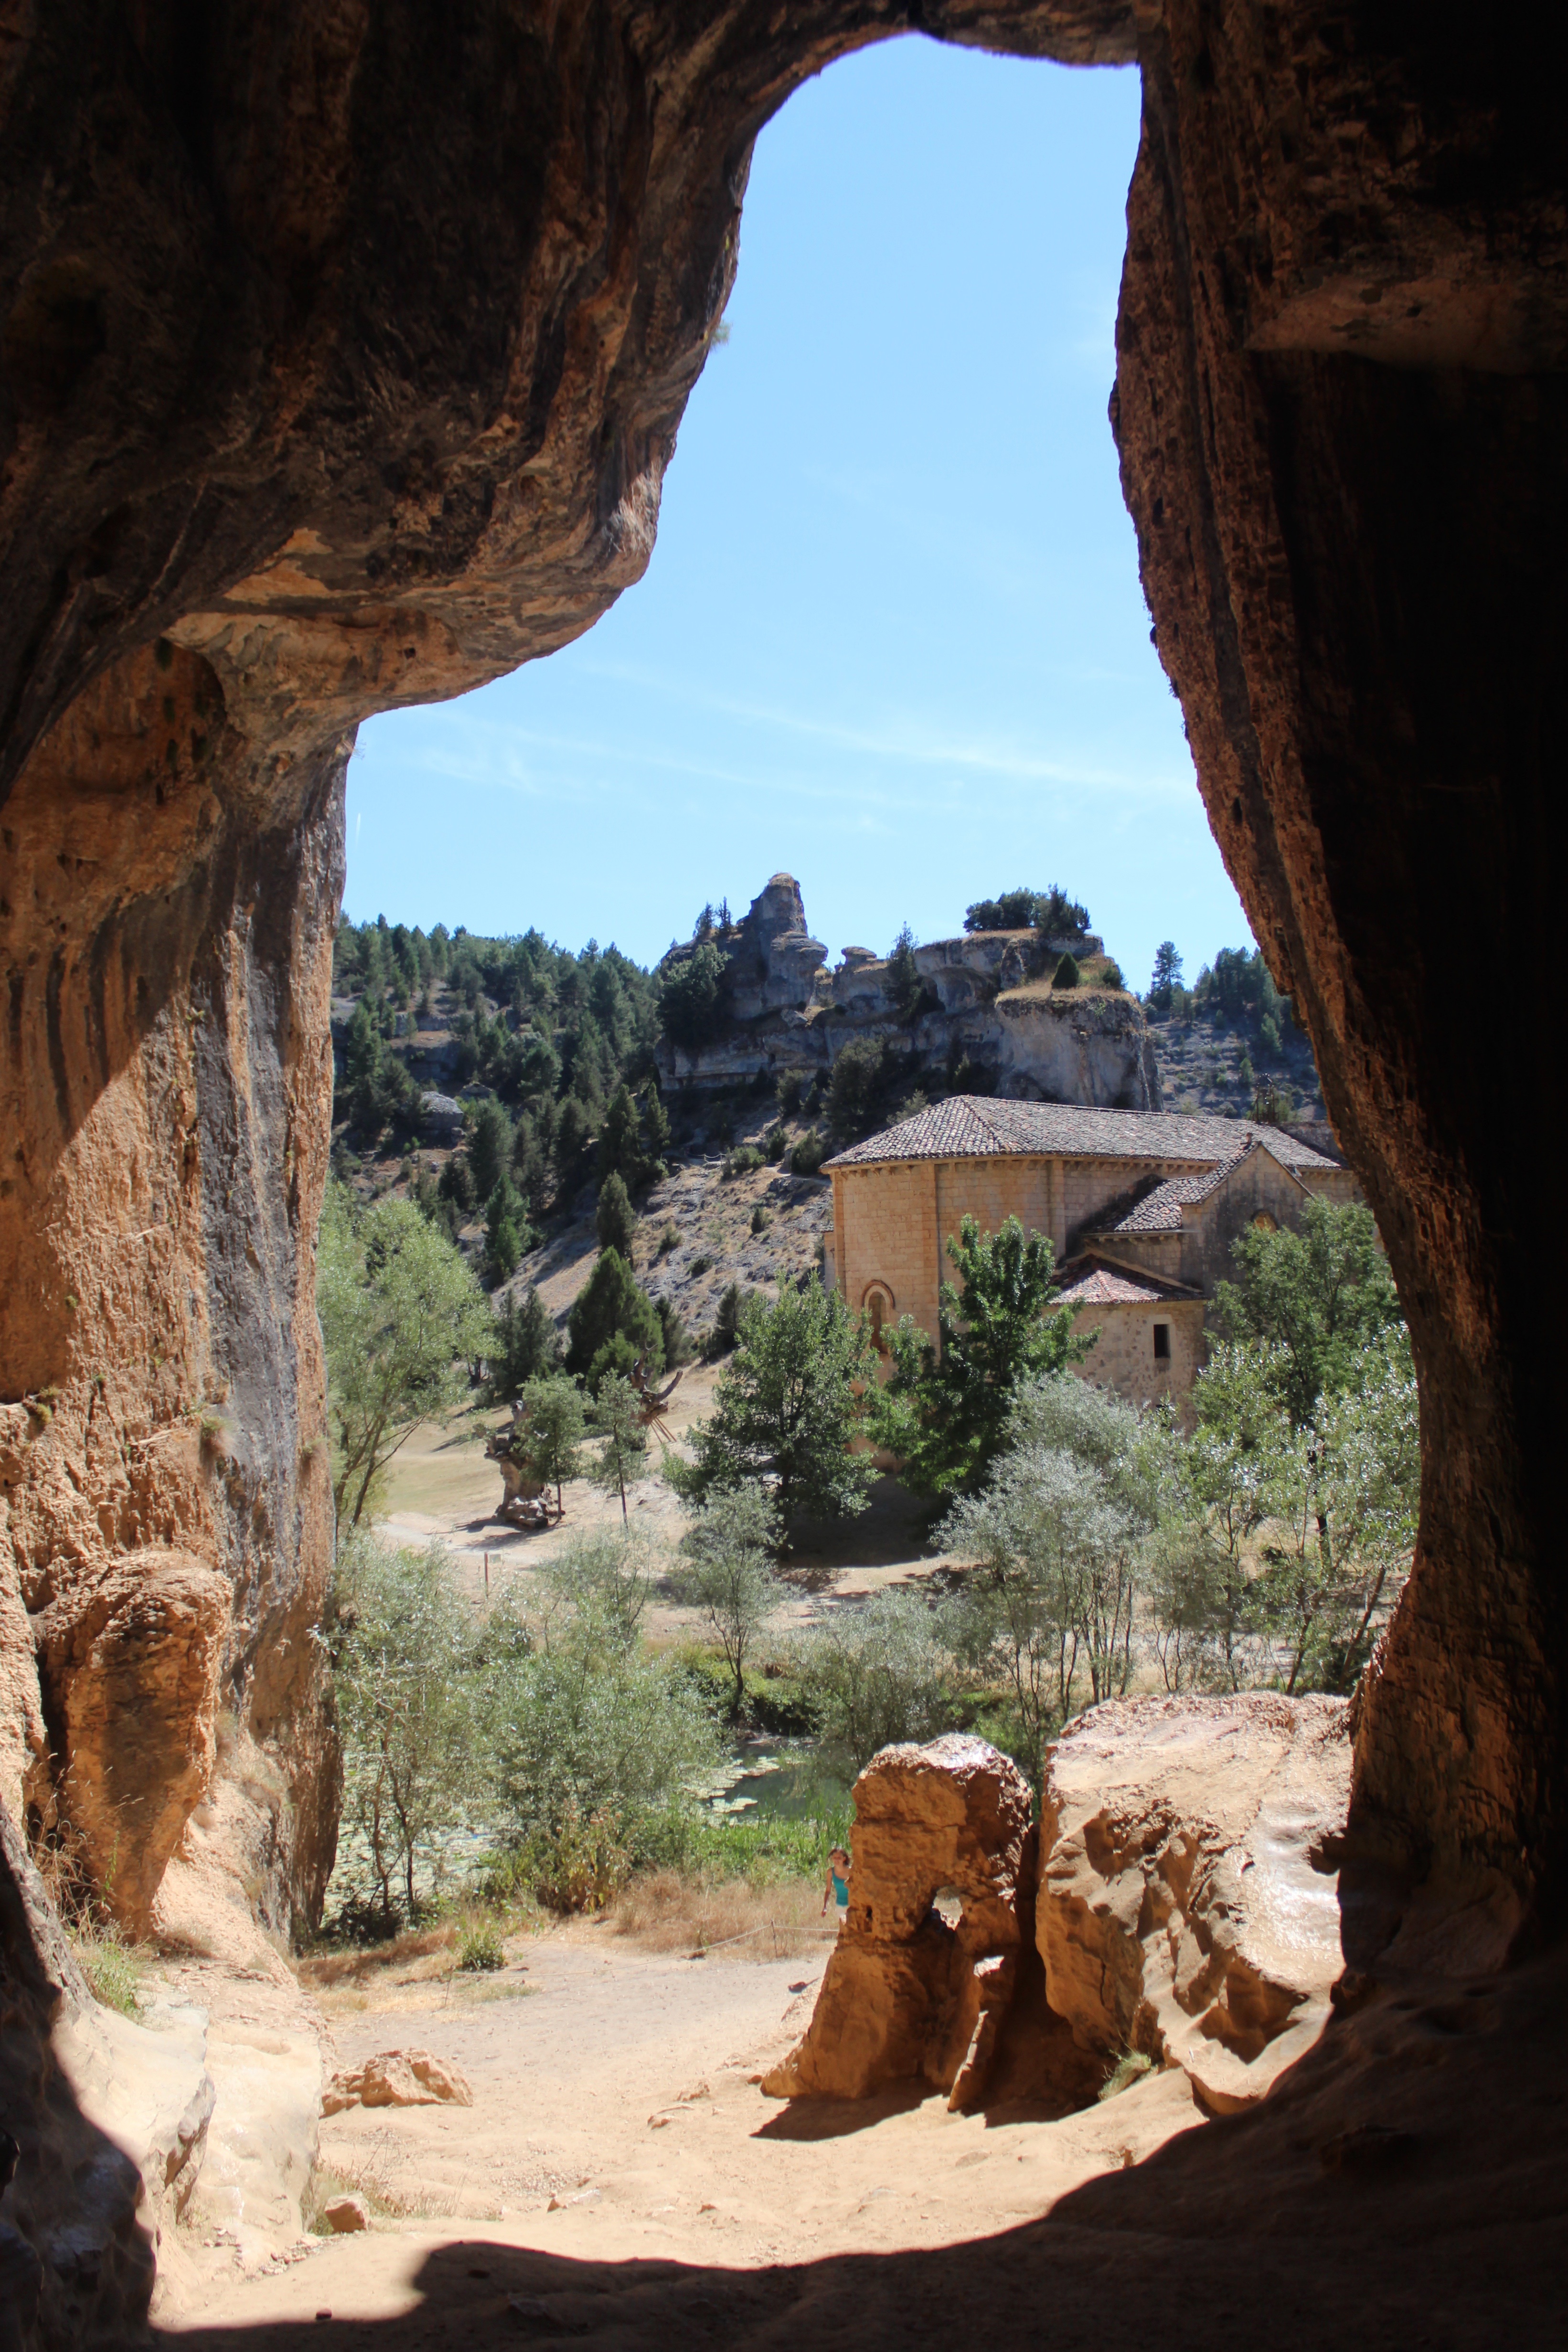
landscape, rock, architecture, valley, formation, arch, cave, church, canyon, spain, geology, temple, ruins, soria, hermitage, wadi, castile, ancient history, templars, natural canyon, ca n del r o lobos, saint barthelemy